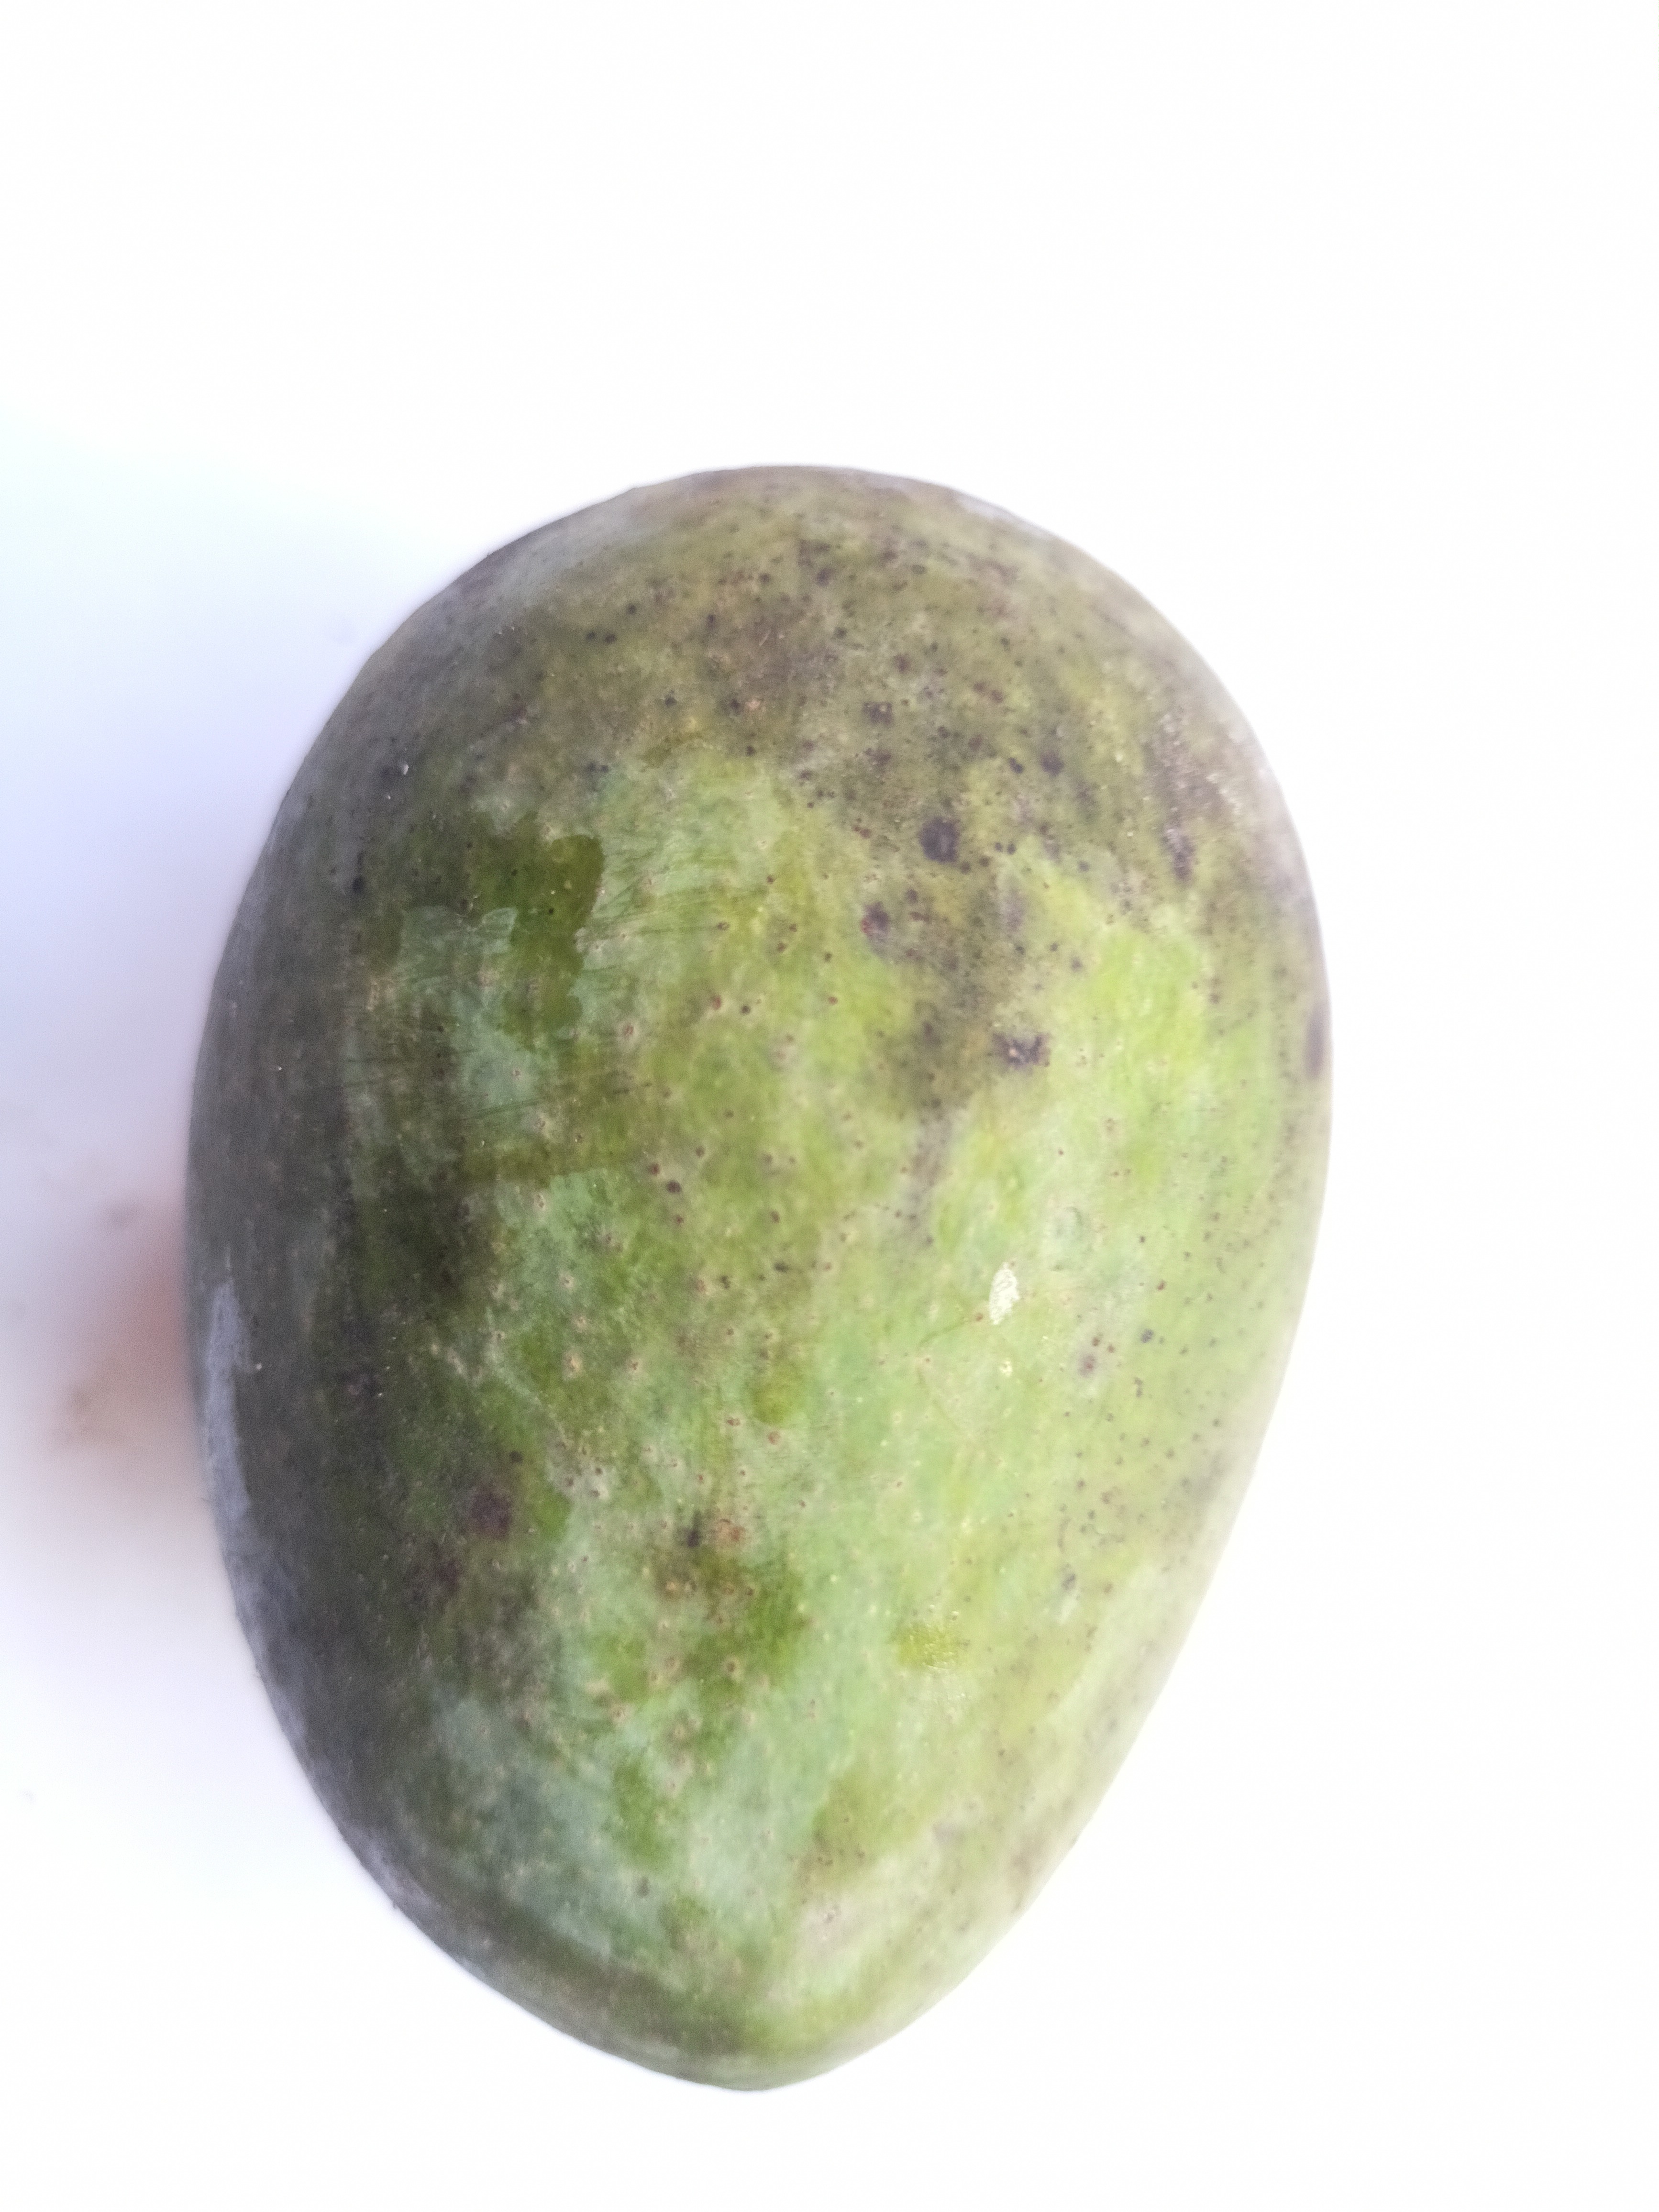
Mango variety: Khrishapat